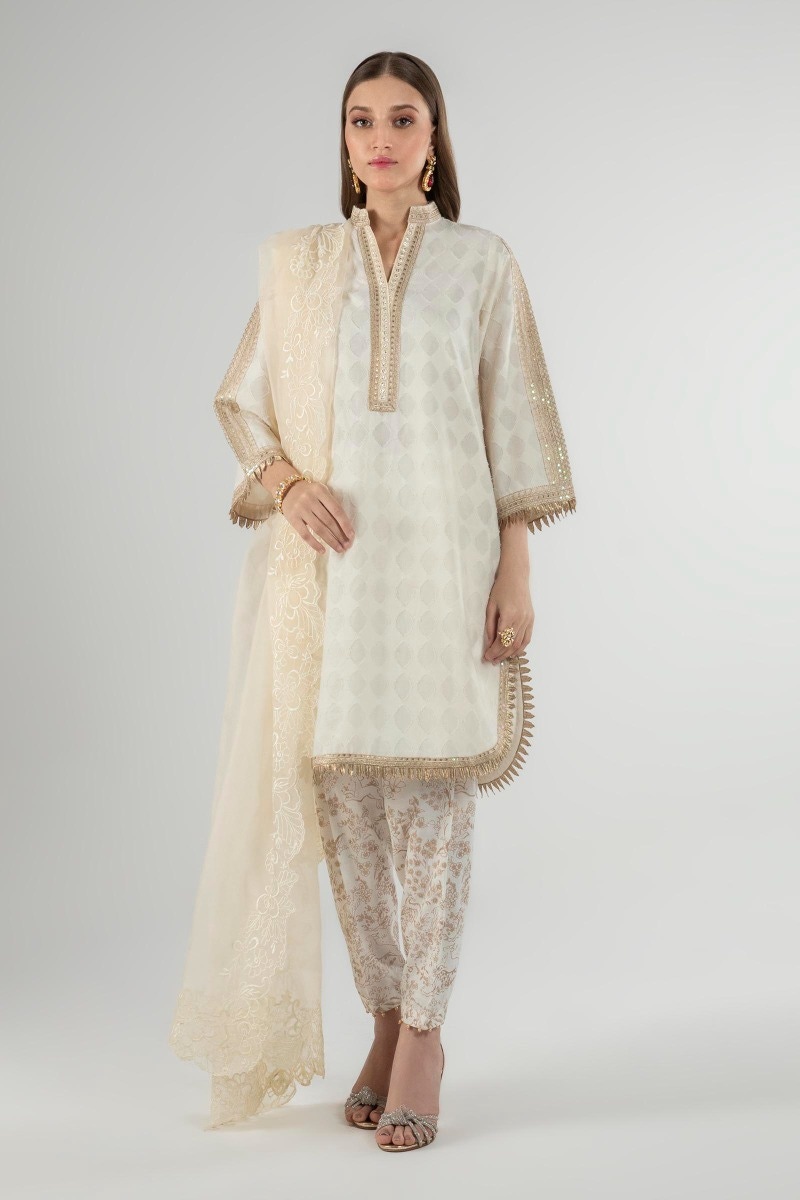
ivory embroidered chiffon suit